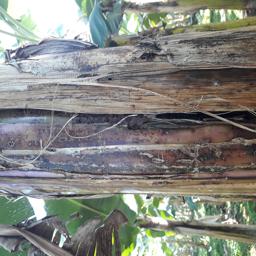
Label: PSEUDOSTEM WEEVIL